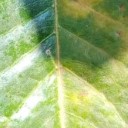
Label: Cerscospora